Tolui

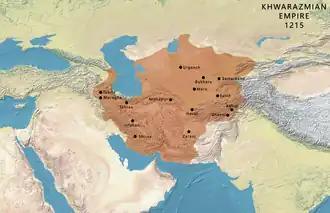
A map of the Khwarazmian Empire in 1215; Tolui's campaign subjugated Khorasan, the central region of the empire.

During the invasion of the Khwarazmian Empire, which began in 1219, Tolui initially accompanied his father's army. They bypassed the ongoing siege at Otrar to attack the major centres of Transoxiana—the Khwarazmshah's capital Samarkand and its neighbour Bukhara—in early 1220. The latter was captured in February after a swift siege, while Samarkand fell a couple of months later. Genghis moved southwards into the Turkestan mountain range, where he rested his army for the summer while his generals Jebe and Subutai moved westwards and his sons conducted various operations; he emerged in the autumn to assault and capture Termez. Tolui and his father spent the winter of 1220–1221 dealing with rebels on the upper Vakhsh river in modern-day Tajikistan. By this point, Jebe and Subutai had moved into western Iran, and the cities which had earlier submitted to them in the Khorasan region had become bolder; Genghis Khan's son-in law Toquchar was killed by a nascent rebellion at Nishapur in November 1220. After capturing Balkh in early 1221 and while continuing to besiege Taliqan, Genghis dispatched Tolui to Khorasan to make sure that no opposition remained in the extensive and wealthy region. His task was to pacify and subjugate the region and its cities by any means possible, and he carried out the task "with a thoroughness from which that region has never recovered", in the words of the historian J. A. Boyle.